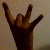
The image shows a hand gesture representing the number 8 in Indian Sign Language.